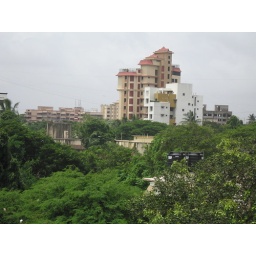
outside the window at V's house in Chembur -- the 'burbs